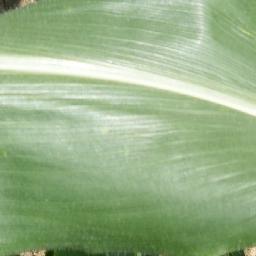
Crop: corn
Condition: (maize)_healthy